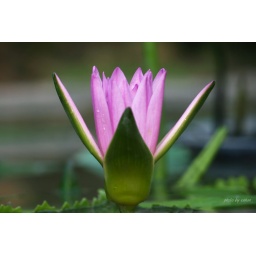
water lily flower in the morning sunshine #2